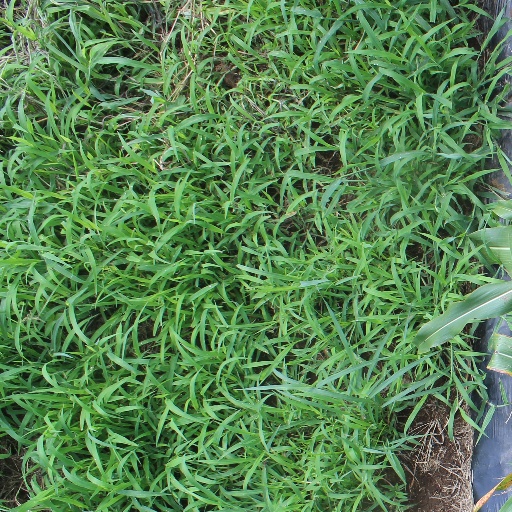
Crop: sorghum